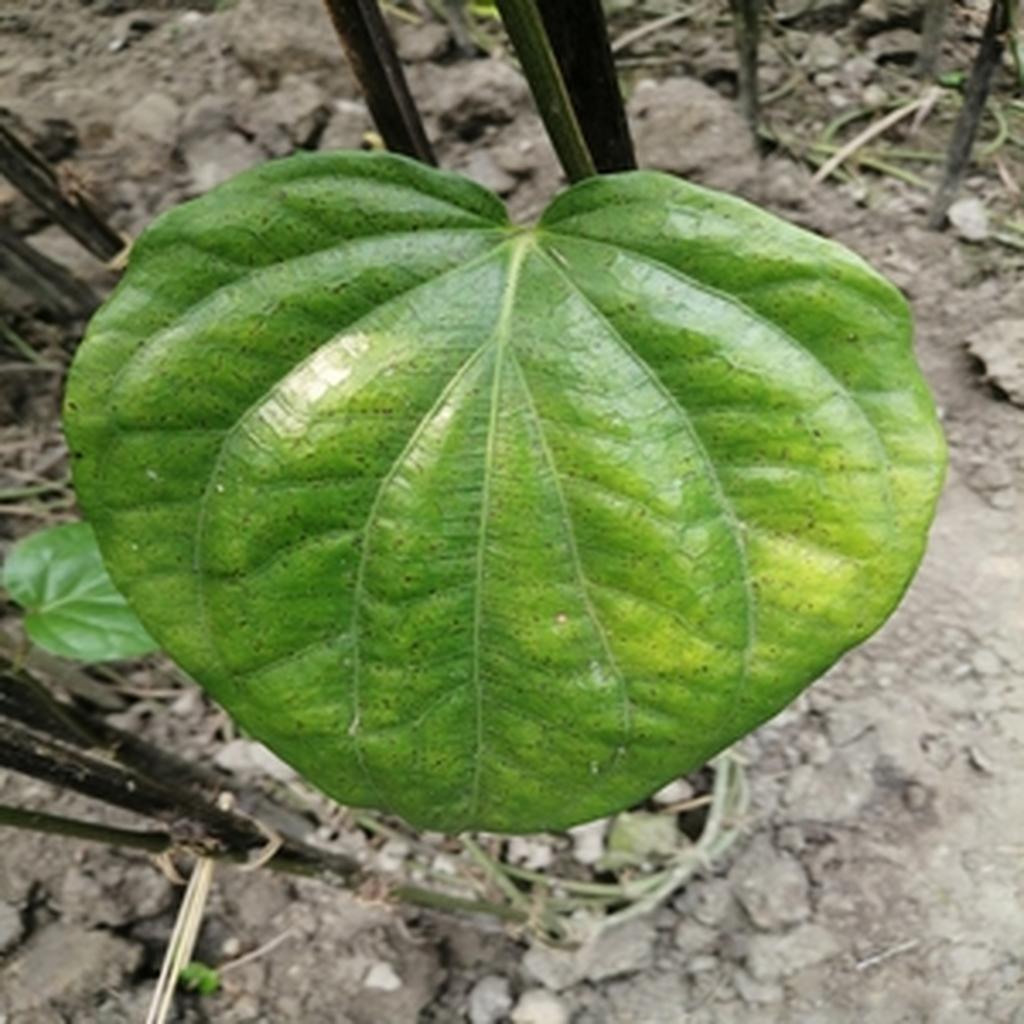
Label: Leaf_Spot